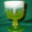
Label: cup